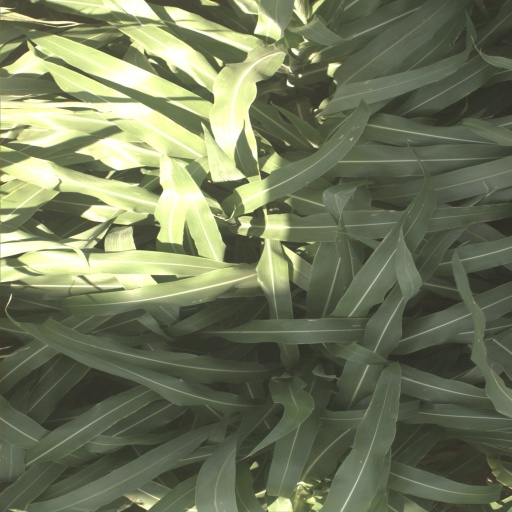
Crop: sorghum